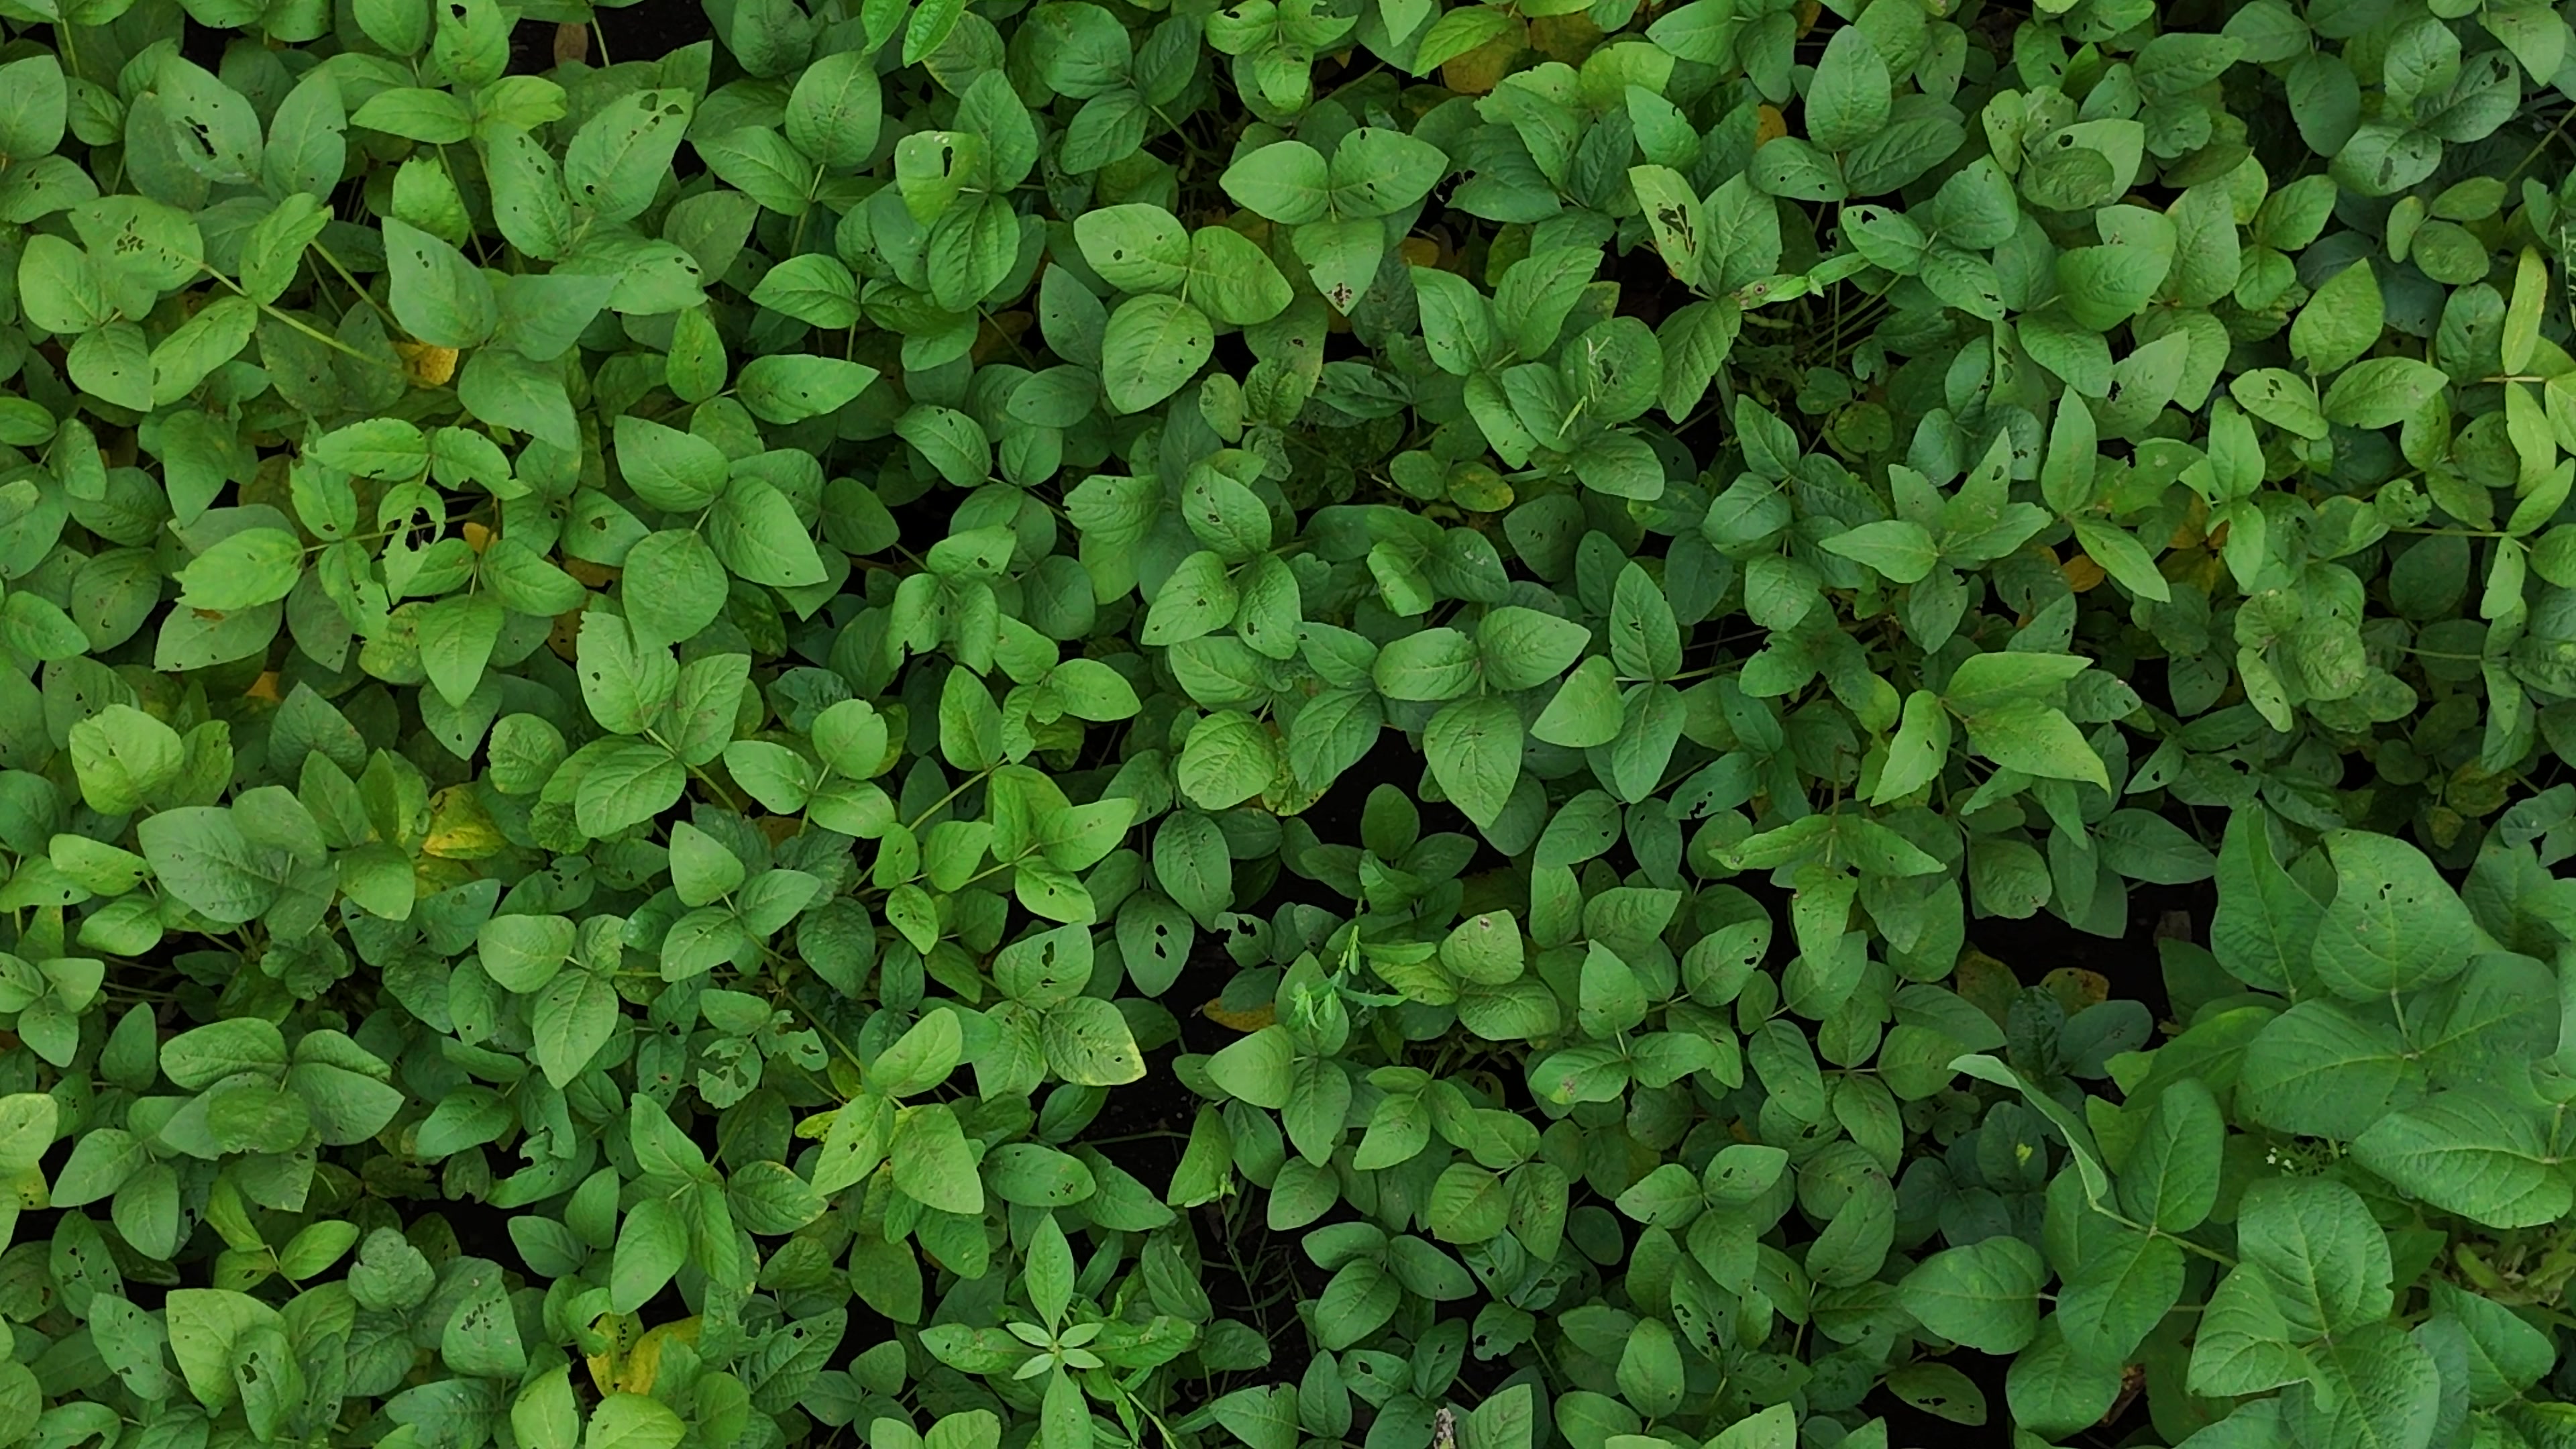
Label: Mosaic